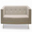
Label: couch